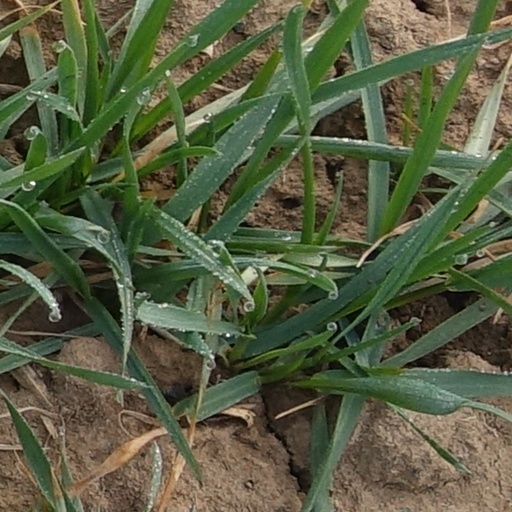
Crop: wheat